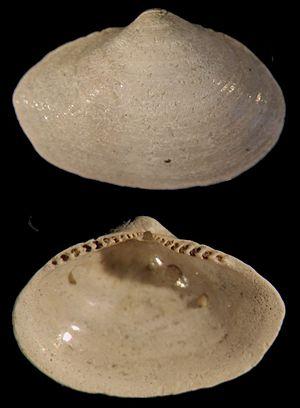
Les Protobranches, ou sous-classe des Protobranchia Pelseneer, 1889, sont un taxon de bivalves proches des gastéropodes. Ils possèdent une charnière taxodonte et sont dimyaires. Il y a deux ordres.